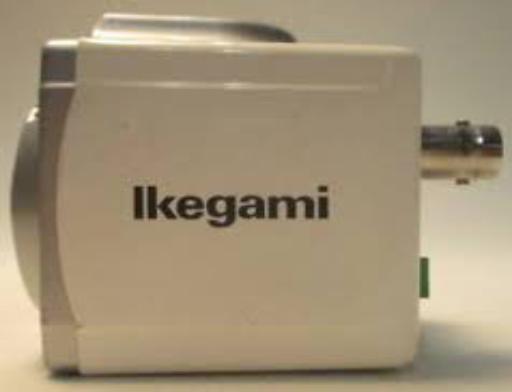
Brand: Ikegami
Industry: Electronic